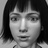
Emotion: neutral